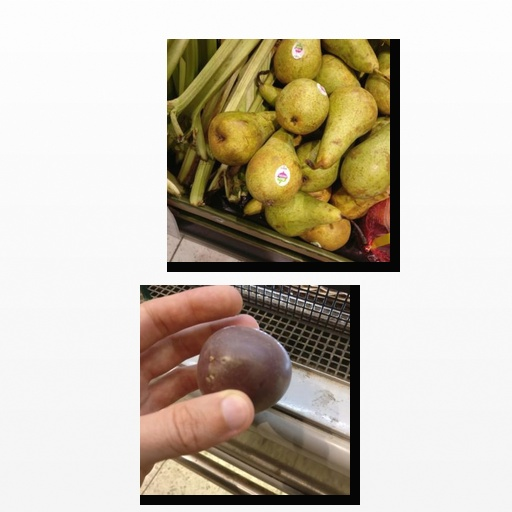
Food items: pear, passion_fruit